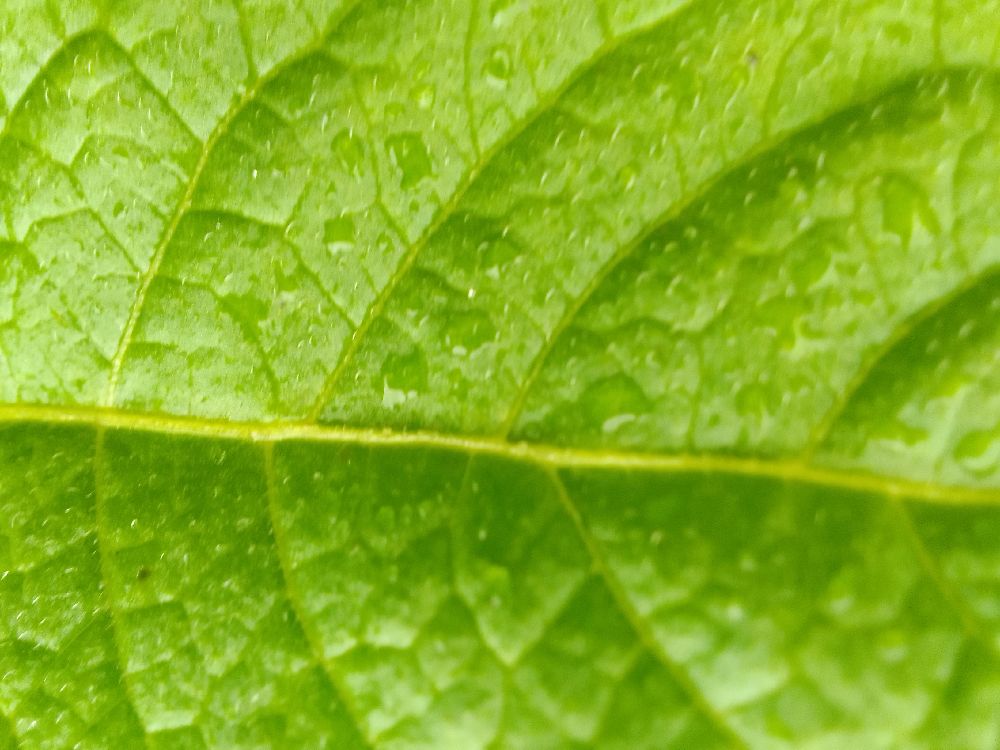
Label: Healthy